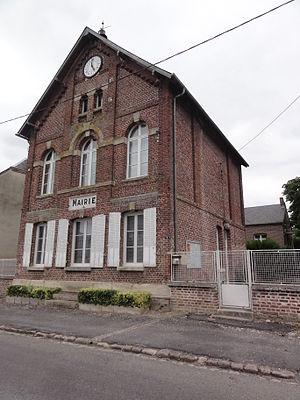
Toulis-et-Attencourt (Aisne) mairie
Toulis-et-Attencourt est une commune française située dans le département de l'Aisne, en région Hauts-de-France.